Question: Please indicate a possible affordance area of the baseball bat that can be used for hitting
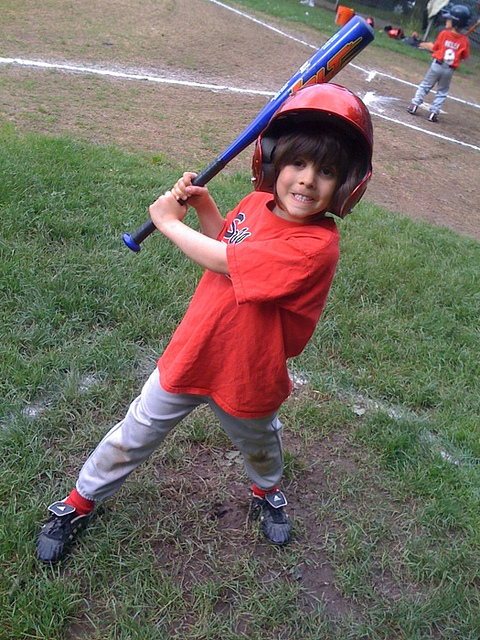
Answer: [290.5, 15.5, 375.5, 95.5]